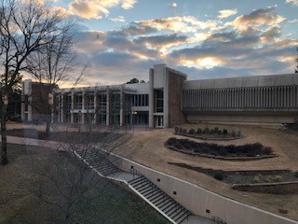
Building: Belk Gymnasium
Country: United States of America
Year built: 1970
Gymnasium in North Carolina, USA Belk Gymnasium The Mine Shaft Belk Gym post-renovation Location UNC Charlotte Charlotte, North Carolina 28223 Owner UNC Charlotte Operator UNC Charlotte Capacity 3,000 Construction Broke ground 1968 Opened 1970 Closed 1996 (for intercollegiate events) Tenants Charlotte 49ers (men) ( NCAA ) (1970–1976) Charlotte 49ers (women) ( NCAA ) (1975–1996) Belk Gymnasium , known informally as The Mine Shaft , is a gymnasium on the campus of the University of North Carolina at Charlotte in Charlotte, North Carolina .  Completed in 1970, it was the first on-campus home of the Charlotte 49ers basketball team. History Belk Gym entrance Before Belk Gym was built, UNC Charlotte's basketball team (then a member of the NAIA ) played at various high school gyms in the greater Charlotte area.  As the full-time home of the 49ers from 1970 through 1976, the team enjoyed a tremendous home-court advantage, going undefeated at home in 1974, 1975, and 1976.  When Charlotte joined the Sun Belt Conference for the 1976–77 season, Belk's seating capacity (approximately 3,000) was too small for the conference's standards; as a result, the team moved its conference home games to the original Charlotte Coliseum . From 1976 until the opening of Dale F. Halton Arena in 1996, the 49ers' women's basketball team and volleyball team played in the Mine Shaft; the men's basketball team played lower-profile non-league games in the gym during that time period - at least one each season. Today With the opening of Halton Arena, Belk Gym was no longer needed as a host for intercollegiate activities.  Its bleachers were removed in 2000, and the main floor was removed in 2003; at that time, the overhead scoreboard was also removed.  The facility now houses the Department of Kinesiology for UNC Charlotte. The gym is still an integral part of UNC Charlotte's recreation and classroom usage. The second-floor houses RM 229, nicknamed "The Stadium" by students because of its old school stadium-style seats and elevated floor. Belk went through renovations which started in 2014, including a refreshed facade and interior renovation that added new classroom space as part of UNC Charlotte's 2010 Master Plan. This allowed for the Kinesiology program to expand beyond its previous capabilities. The renovation was completed near the end of 2015. Recreational Services offices, which use to be housed in Belk Gym, were moved in 2020 to the newly built University Recreation Center after its completion. The facility also houses the Roy R. Fielding Aquatic Center, featuring a 13 foot deep 25 meter by 25 yard pool, available for aquatic club services. The facility was named in honor of the former Charlotte men's and women's swimming and diving coach who passed away in 2020. References